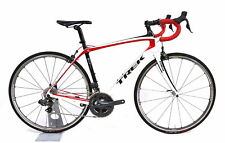
Vehicle type: Bikes